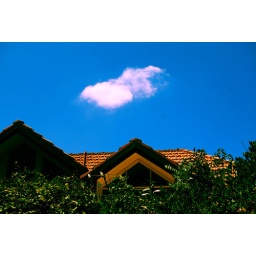
a nice cloud above my neighbours house